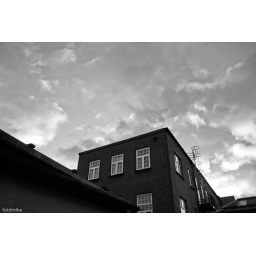
Mate reckons you can get some reasonable cloud shots in black and white. Well, maybe &lt;i&gt;he&lt;/i&gt; can!